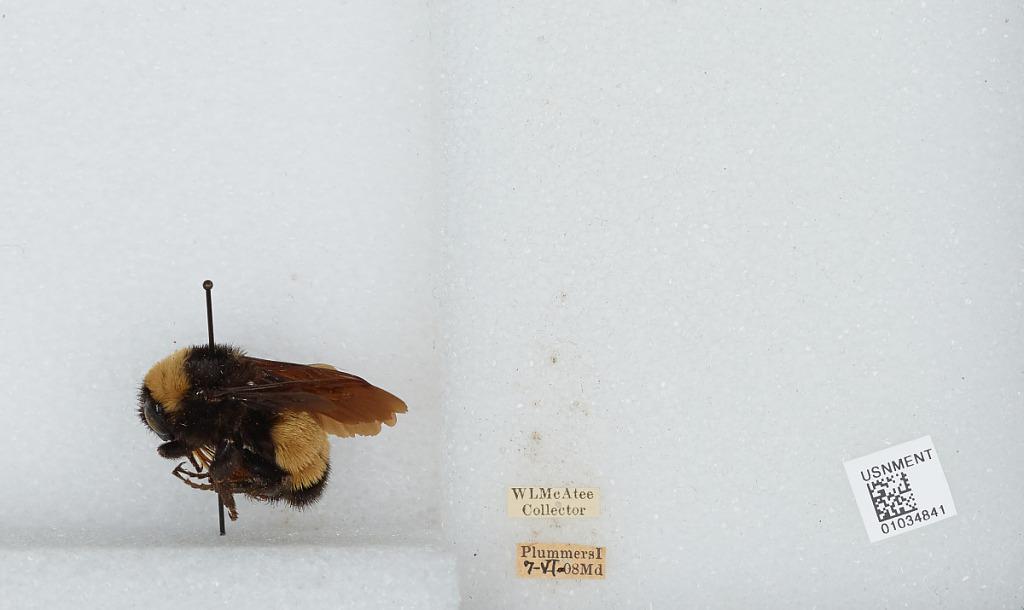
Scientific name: Bombus (Fervidobombus) pensylvanicus pensylvanicus (De Geer)
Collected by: W. McAtee
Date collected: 1908-6-7
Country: United States
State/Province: Maryland
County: Montgomery
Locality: Plummers Island
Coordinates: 38.9694, -77.1764